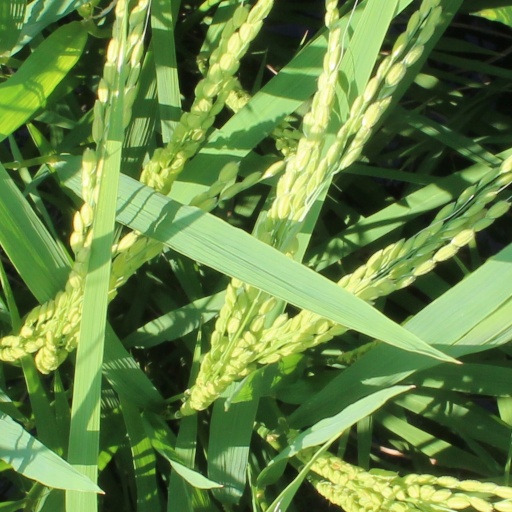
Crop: rice